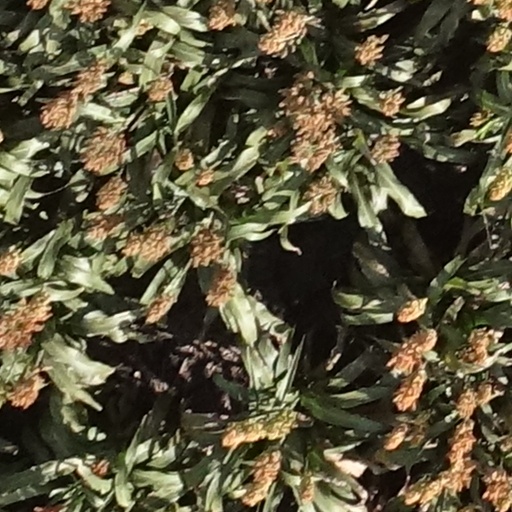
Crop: sorghum